Randy Moss

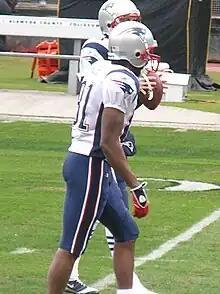
Moss (with the Patriots) on the field prior to an away game against Oakland, 2008

On February 28, 2008, Moss became a free agent after the Patriots decided not to place the franchise tag on Moss. Although the Dallas Cowboys, Philadelphia Eagles, and Green Bay Packers were rumored to have interest in Moss, he decided to return to the Patriots, signing a three-year, $27 million deal on March 3, 2008. The contract included a $12 million signing bonus, and a total of $14.1 million guaranteed.